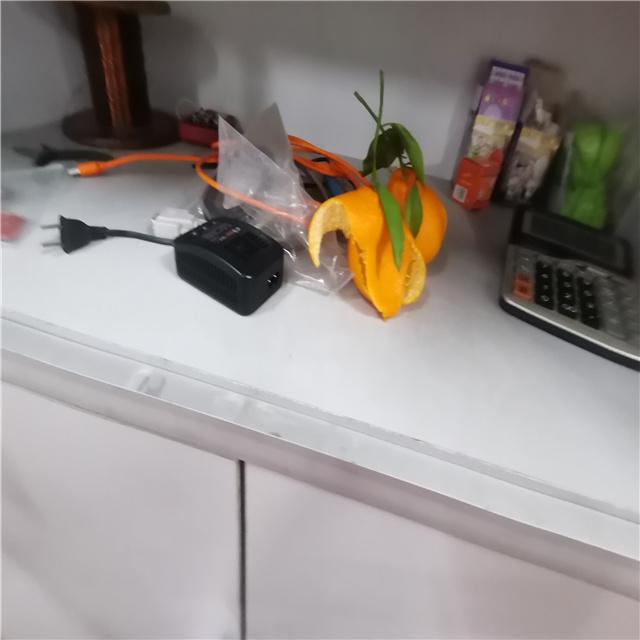
Label: peels